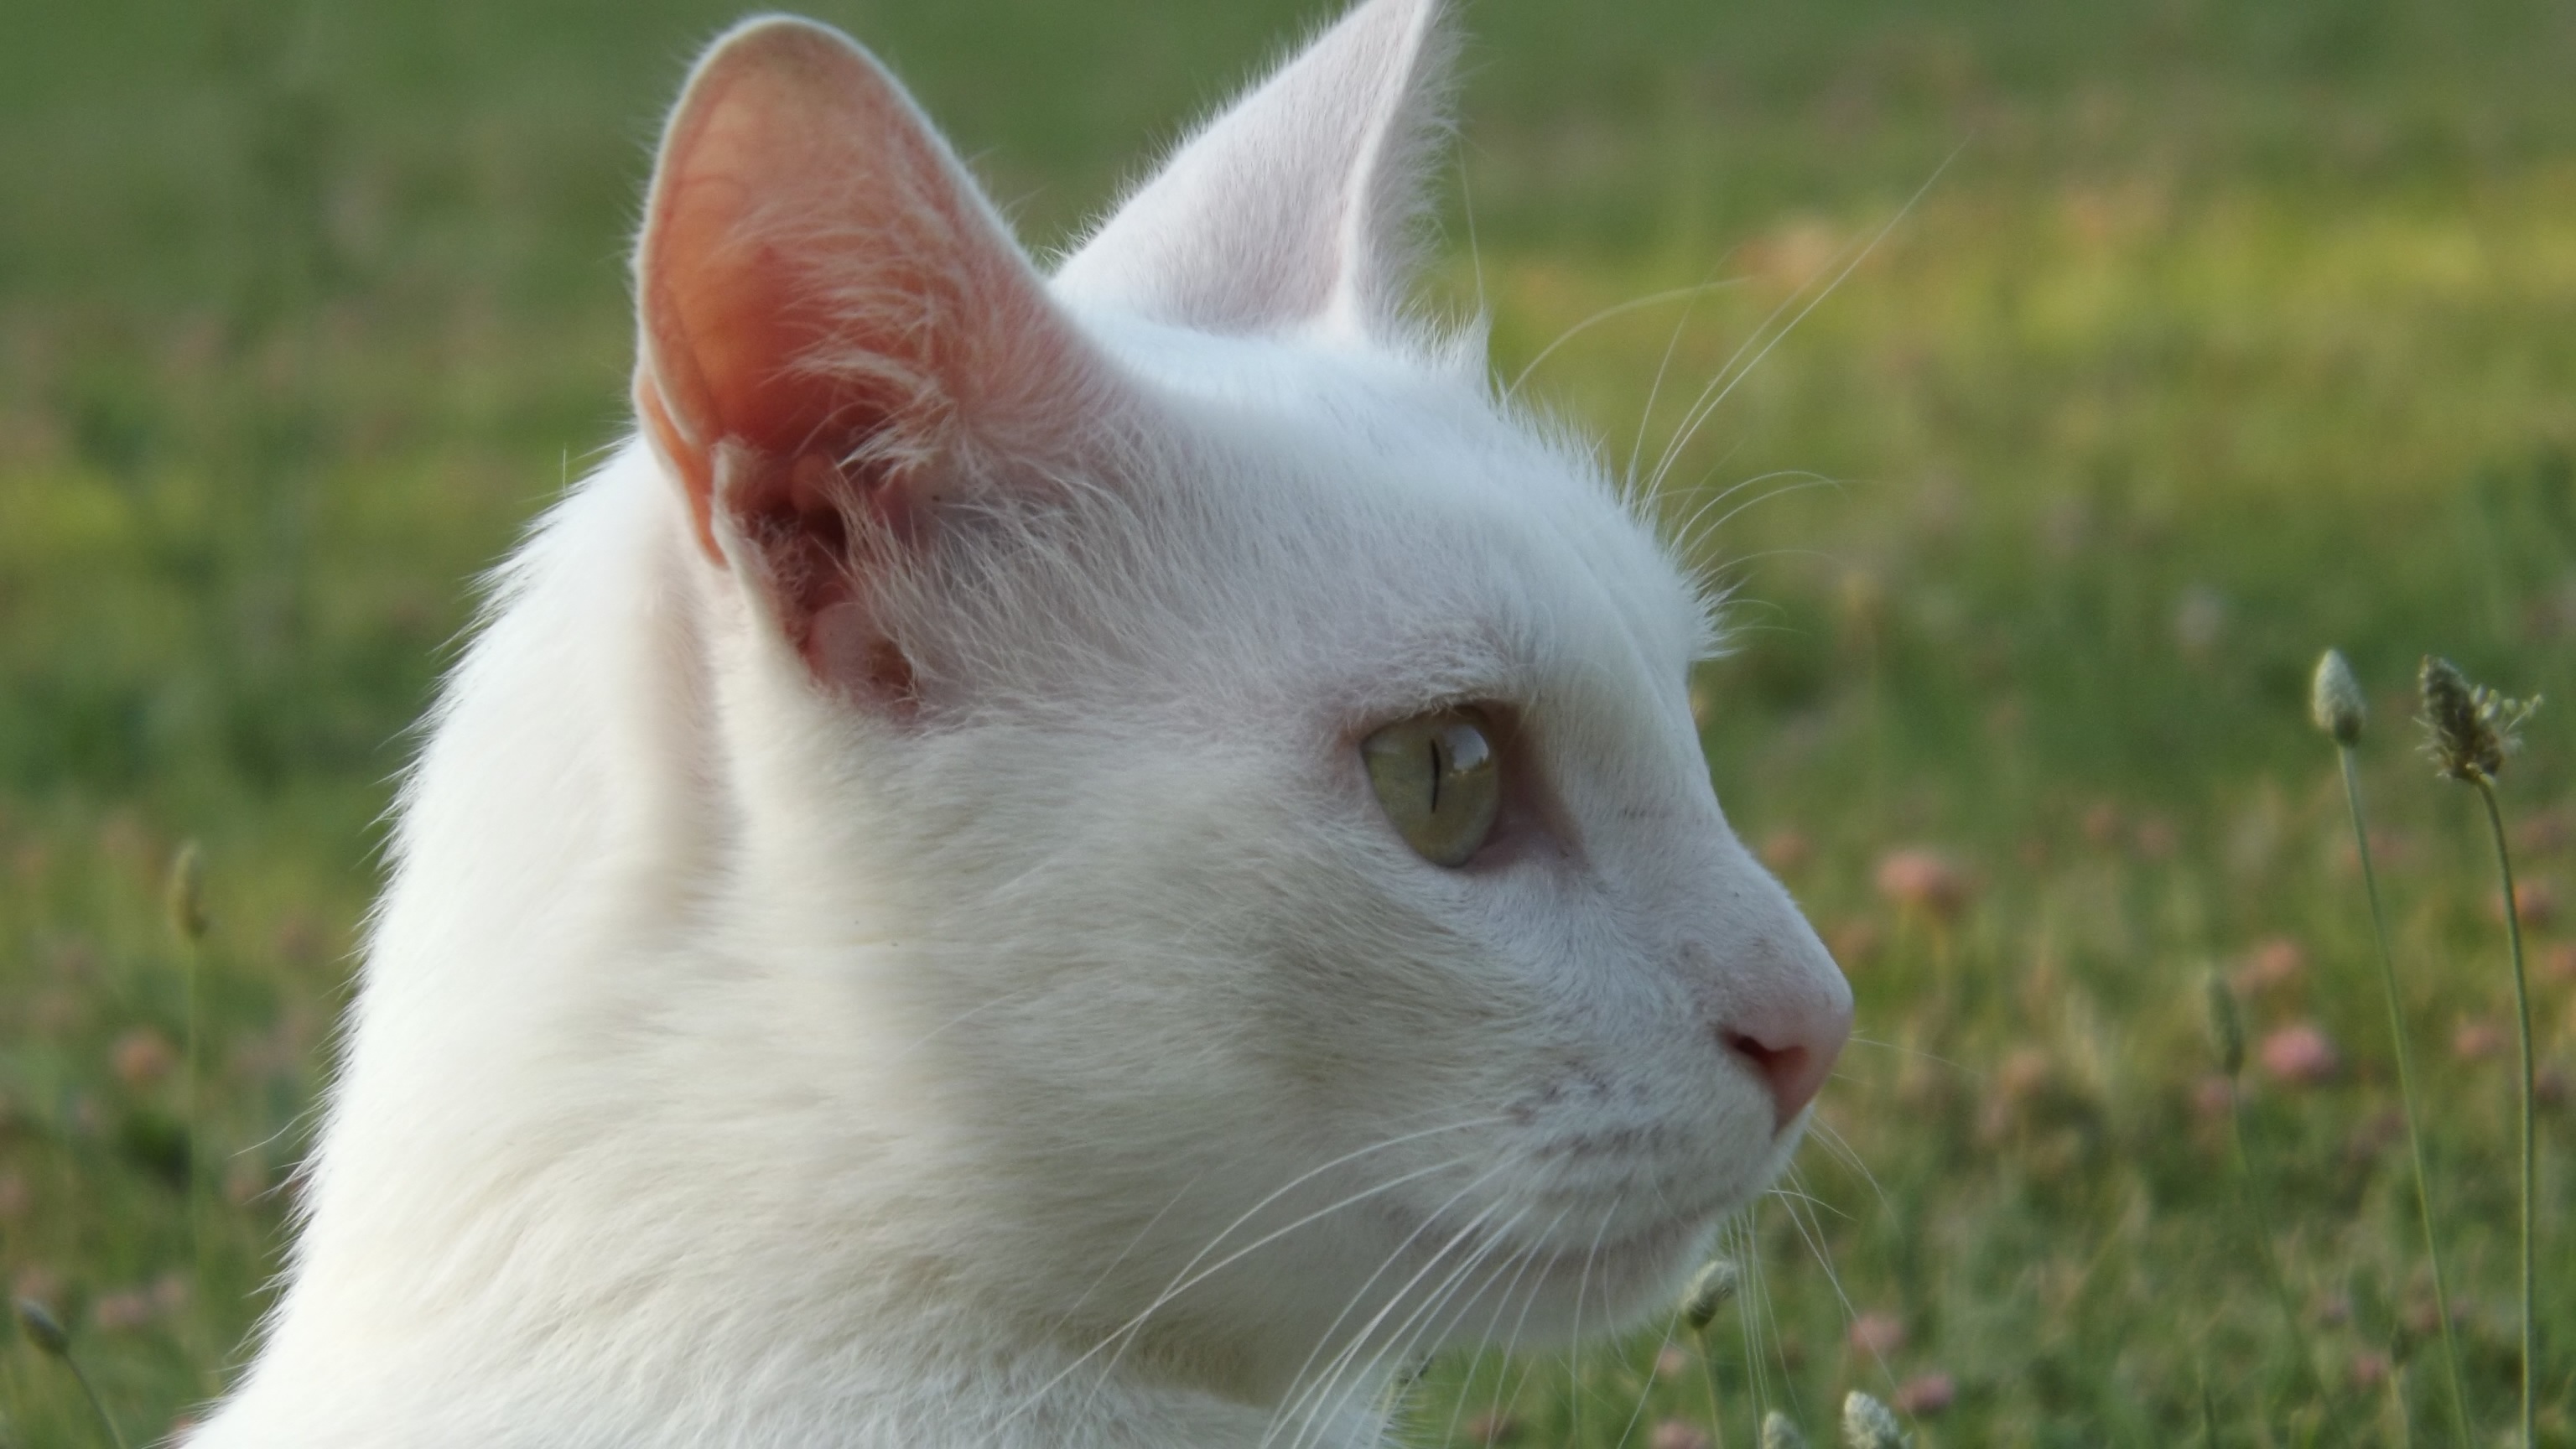
grass, white, pet, kitten, cat, feline, mammal, fauna, pets, nose, whiskers, animals, vertebrate, cat face, small to medium sized cats, cat like mammal